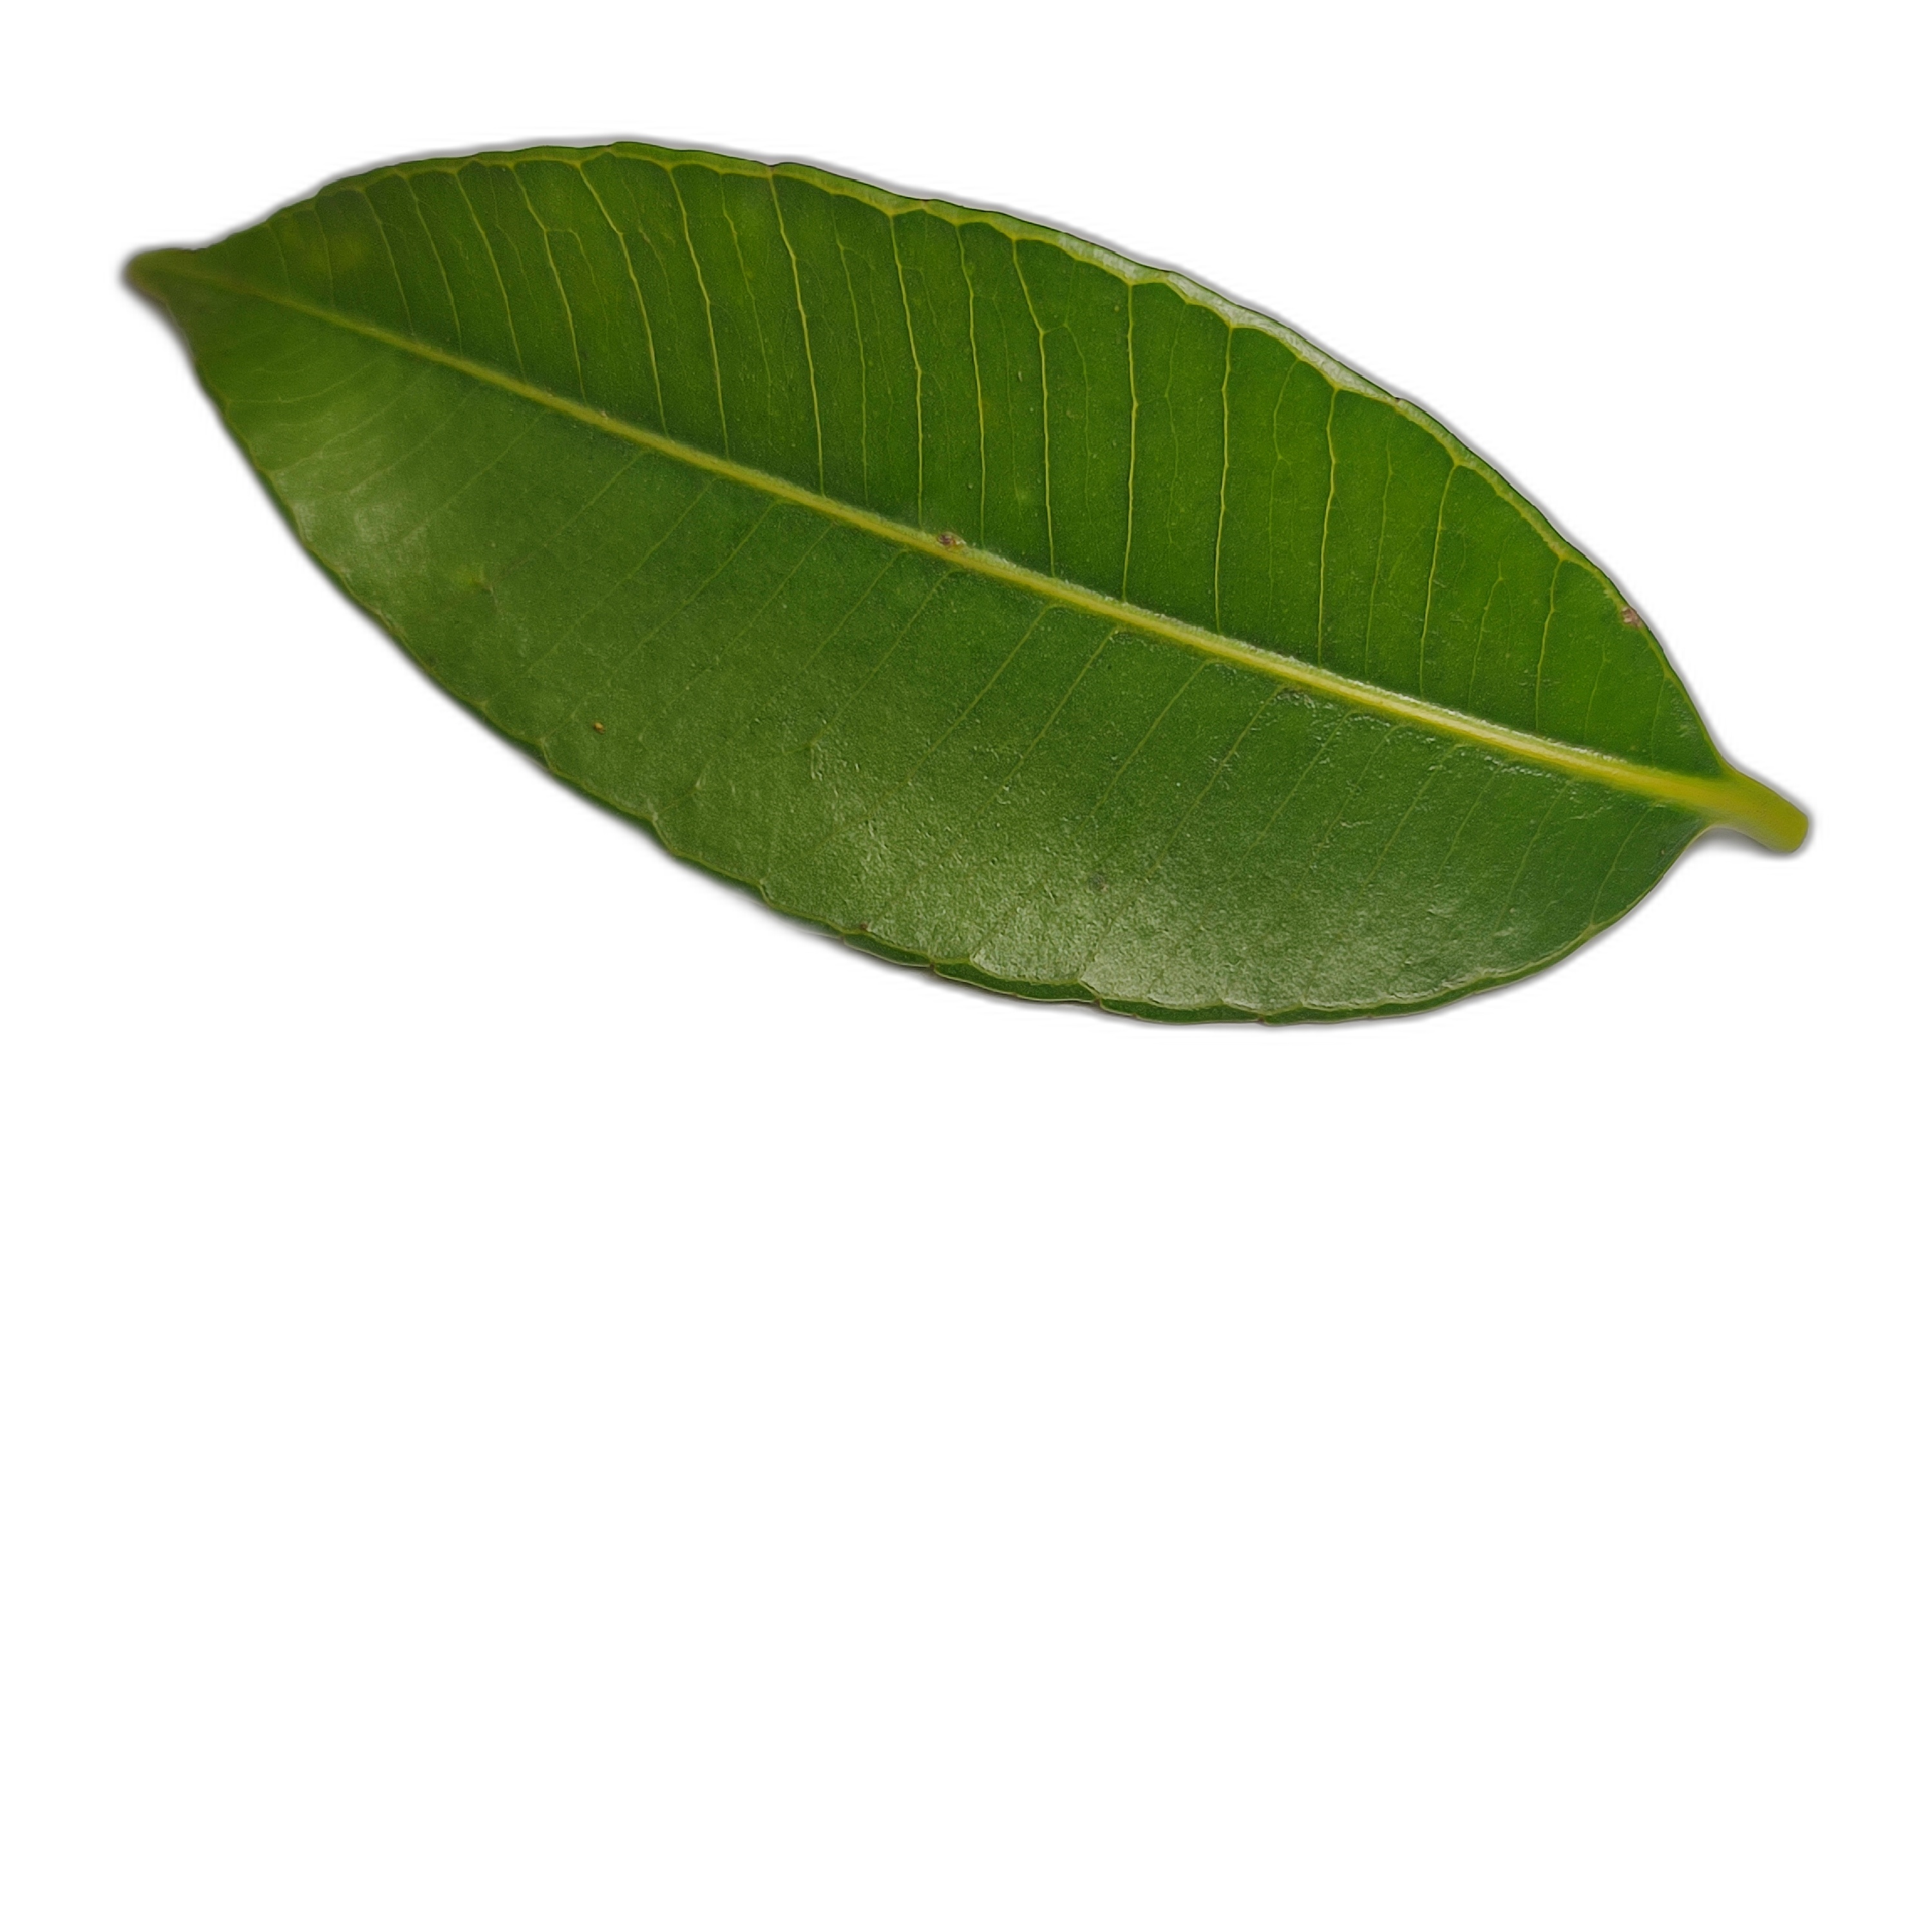
Label: healthy